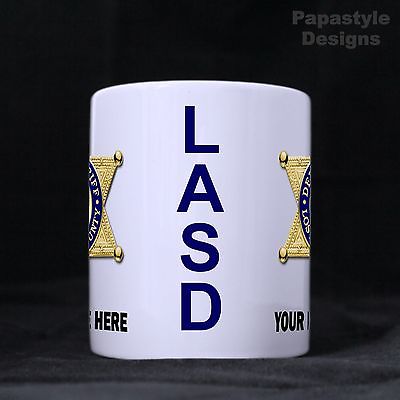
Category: mug